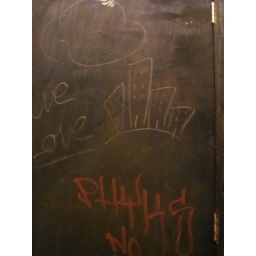
bathroom door somewhere in nyc.....